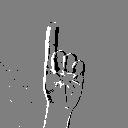
ASL letter: z